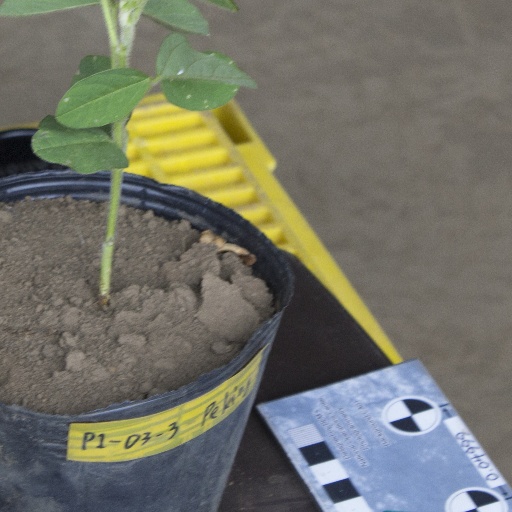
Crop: soybean